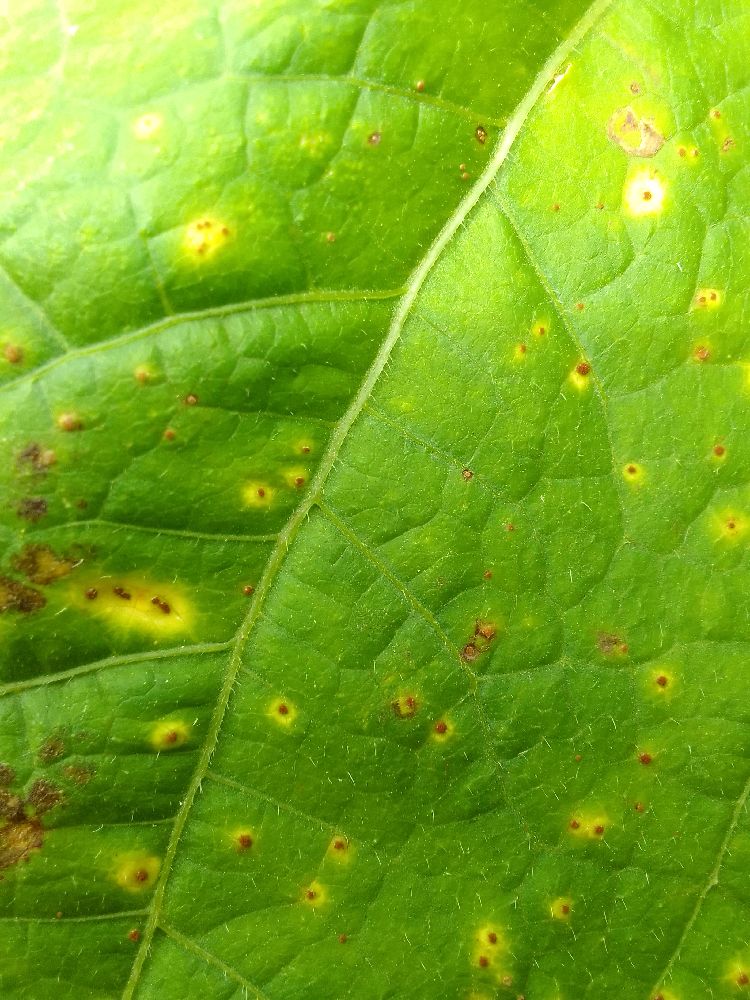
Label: rust